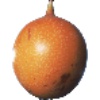
Label: granadilla